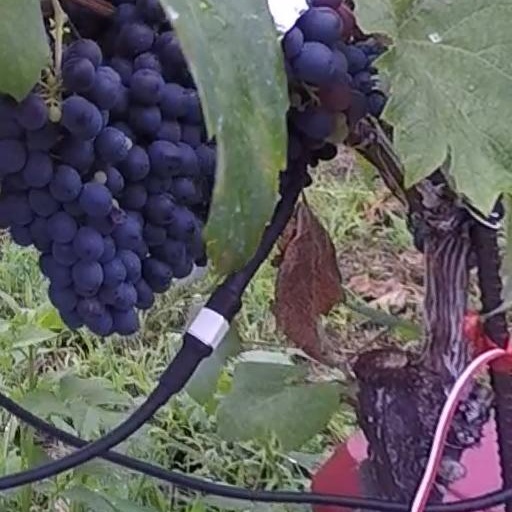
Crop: grape